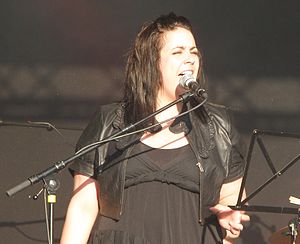
Guðrun Sólja Jacobsen
Guðrun synger til koncerten Jóansøkufestivalurin i hjembyen Tvøroyri i juni 2009.
Guðrun Sólja Jacobsen er færøsk sanger. Hun vandt konkurencen ""Stjerne for en aften"", som DR arrangerede. Guðrun vandt konkurencen i 2003 kun 20 år gammel. Guðrun boede i Tvøroyri på Færøerne på det tidspunkt og gik i gymnasiet. Efter at hun havde afsluttet gymnasiet flyttede hun til Danmark. Dette billed blev taget i Guðrun's hjemby Tvøroyri til Jóansøkufestivalurin, som var en musik festival som varede en aften med mange forskellige bands og solister fra Færøerne. Konserten var en støttekonsert hvor overskuddet fra konserten gik til ""Projekt Salt"", som arbejdede med at samle penge til at renovere Saltsiloen i Drelnes ved Tvøroyri, som er et storslået bygningsværk, men som er en ruin. Planen er at restaurere Saltsiloen til en konsertsal og et kulturhus med forskellige formål, men først og fremmest til kulturelle formål."
Guðrun Sólja Jacobsen tilbragte sin barne- og skoletid i Tvøroyri på Suðuroy.